Deep in My Heart (1954 film)

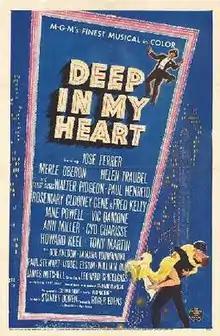
Theatrical release poster

Deep in My Heart is a 1954 American MGM biographical musical film about the life of operetta composer Sigmund Romberg, who wrote the music for "The Student Prince", "The Desert Song", and "The New Moon", among others. Leonard Spigelgass adapted the film from Elliott Arnold's 1949 biography of the same name. Roger Edens produced, Stanley Donen directed and Eugene Loring choreographed. José Ferrer played Romberg, with support from soprano Helen Traubel as a fictional character and Merle Oberon as actress, playwright, librettist, producer, and director Dorothy Donnelly.